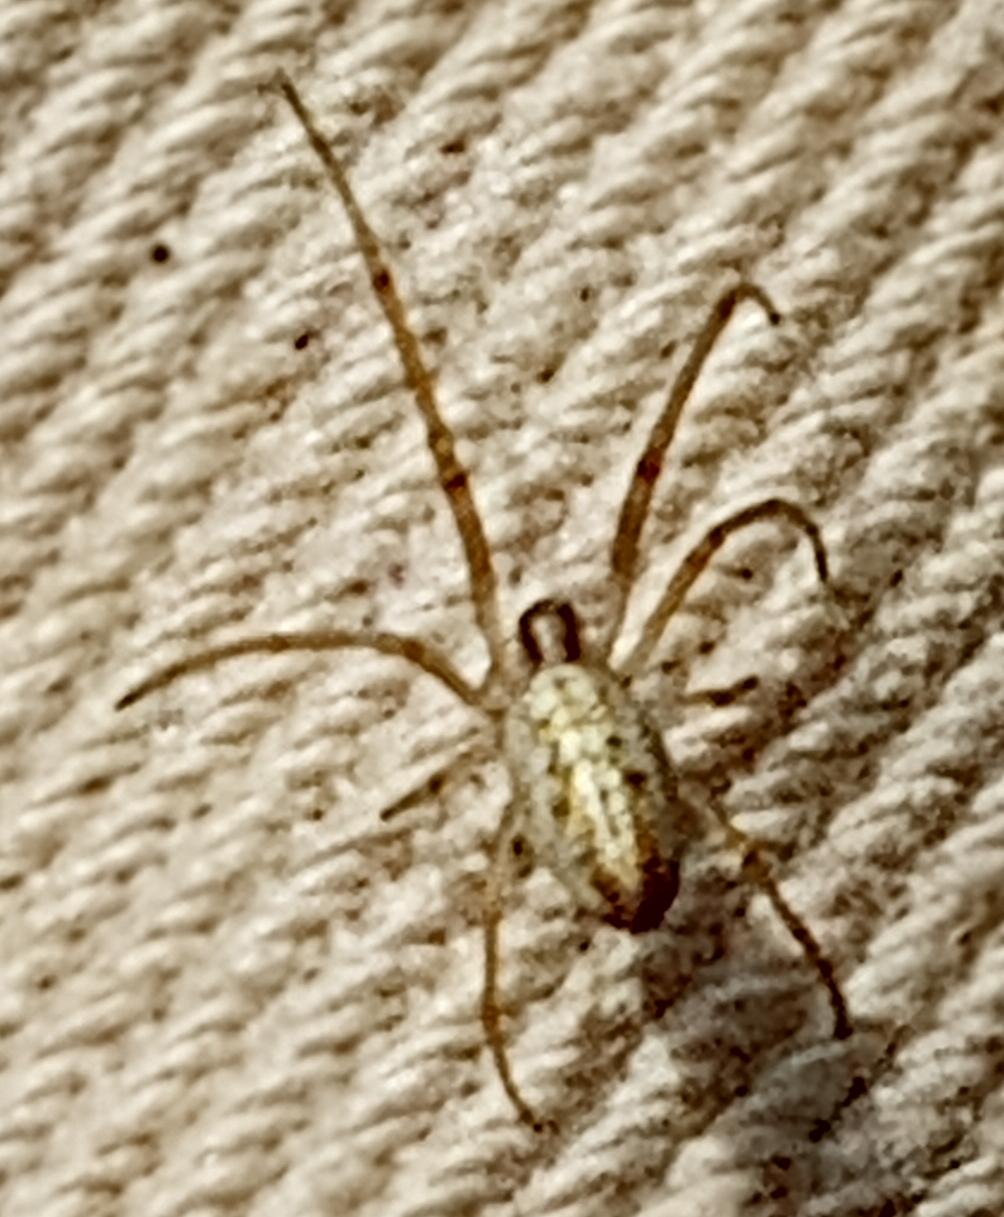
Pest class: predators